New York Conspiracy of 1741

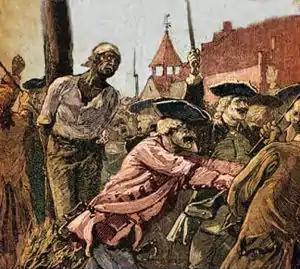
African American slave being burned at the stake after New York Conspiracy of 1741. 17 black men, two white men, and two white women were hanged at the gibbet next to the Powderhouse on the narrow point of land between the Collect Pond and the Little Collect, 13 were burned at the stake a little east on Magazine Street

Having gathered witnesses, Horsmanden started the trials. "Kofi" (Cuffee) and another slave "Quaco" (Quack) were the first to be tried. They were convicted, although each of their masters defended them. Respectable white men whose testimony normally would have been given considerable weight, they stated that each of the slaves had been at home the evening in question. The slaves were convicted anyway.